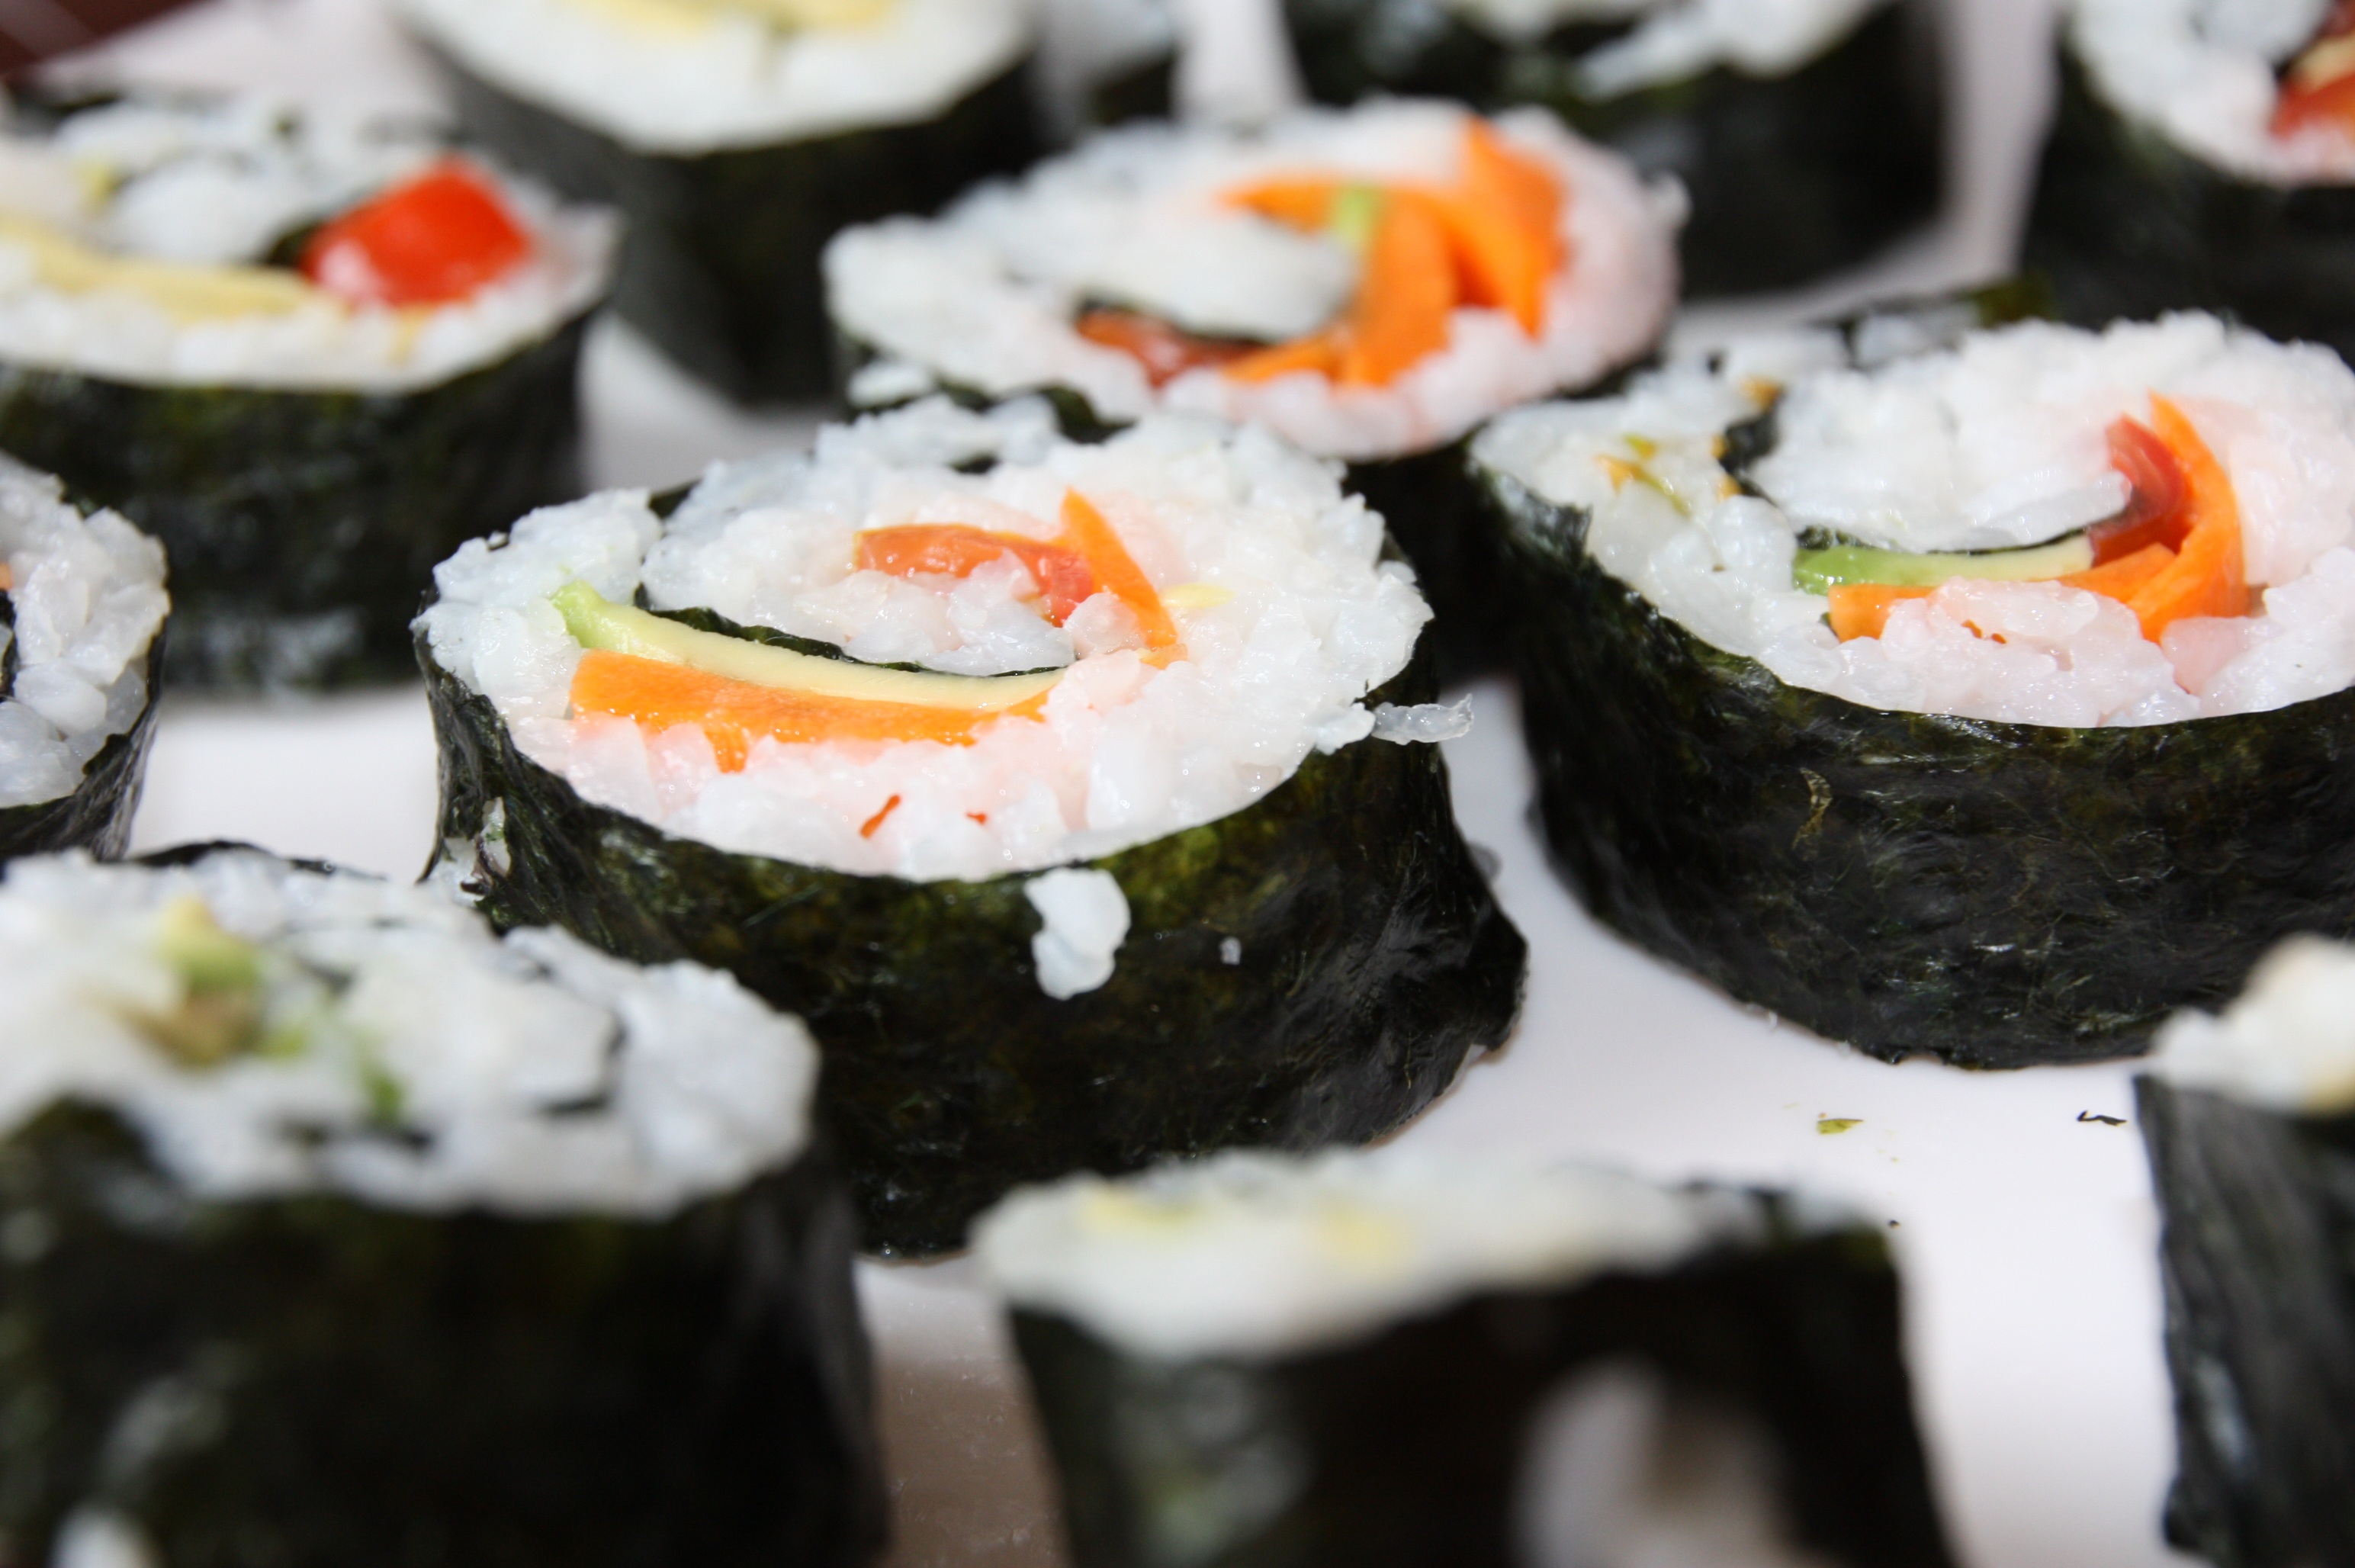
dish, meal, food, seaweed, fish, healthy, cuisine, asian food, sushi, algae, vegan, vegetarian, gimbap, california roll